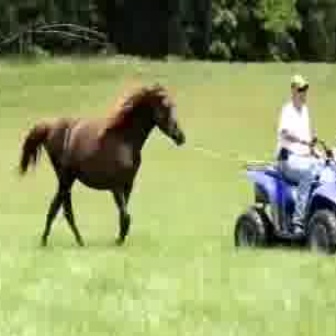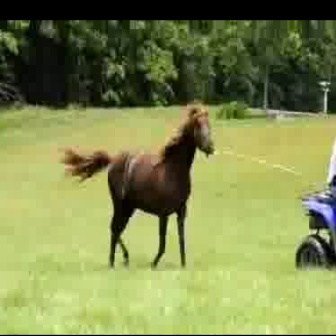
  Please identify the target specified by the bounding box [14,78,183,247] in the first image and locate it in the second image. Return the coordinates in [x_min,y_min,x_max,y_max] format.
Answer: [51,104,215,267]